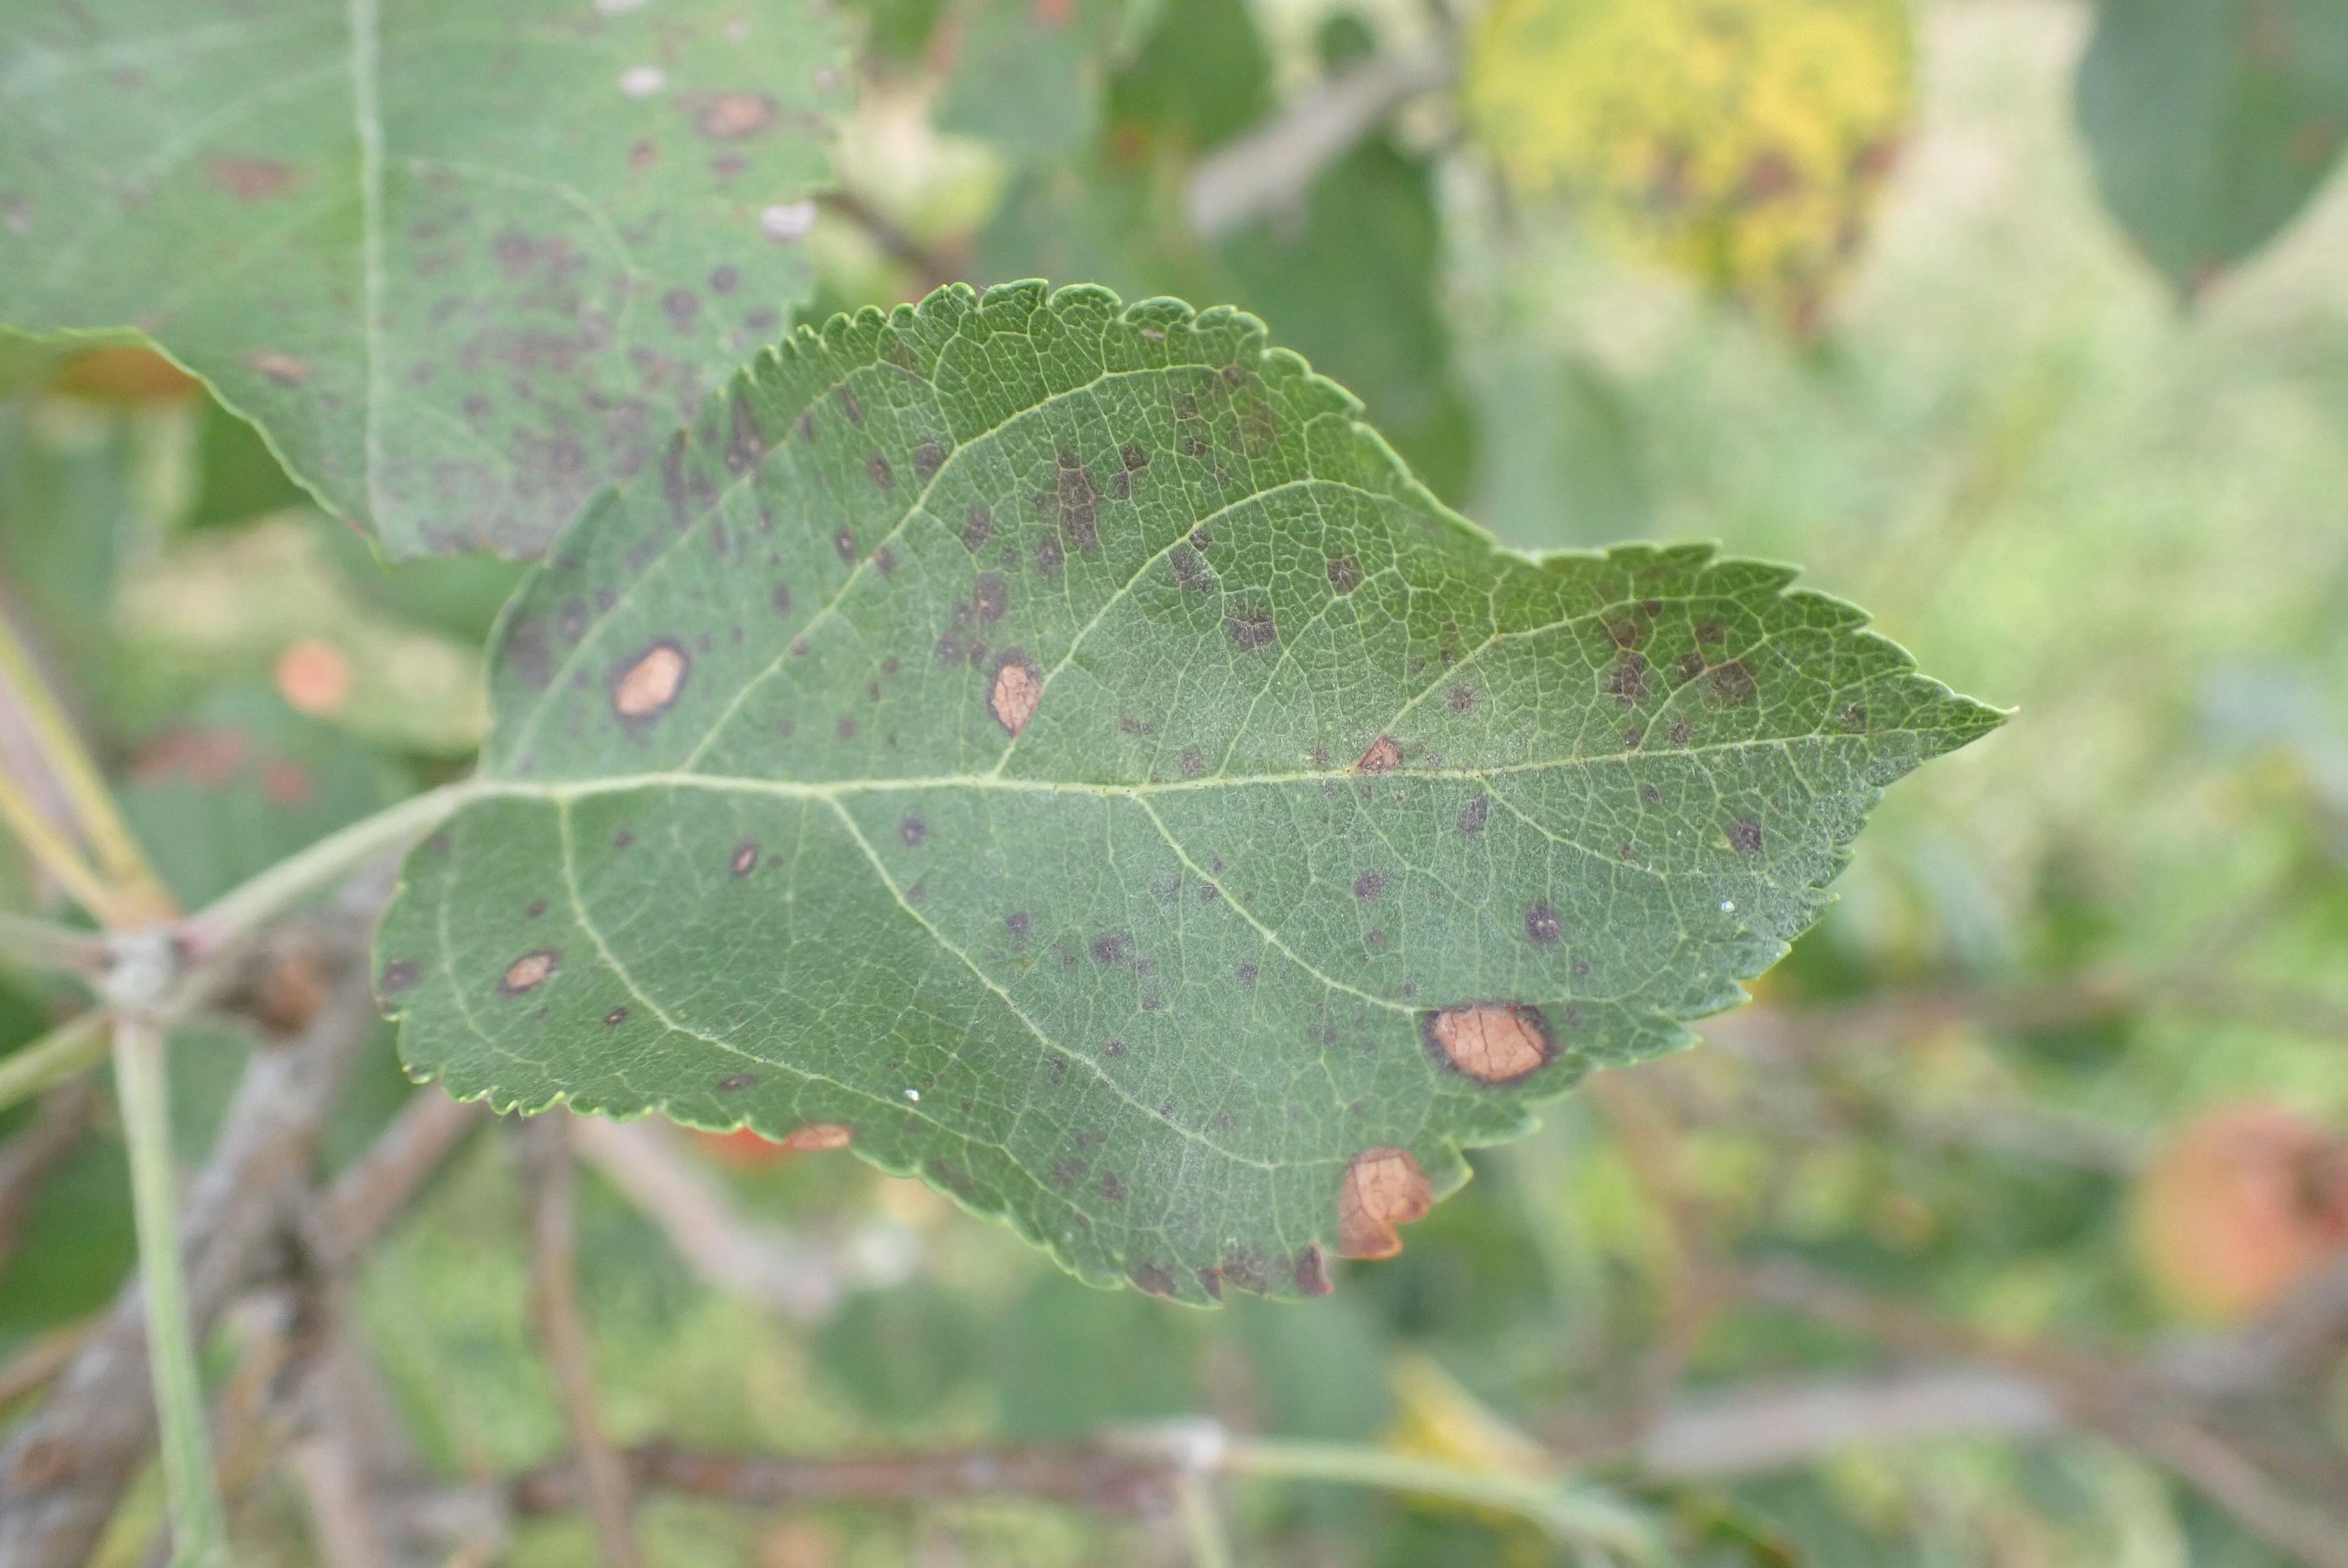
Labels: complex